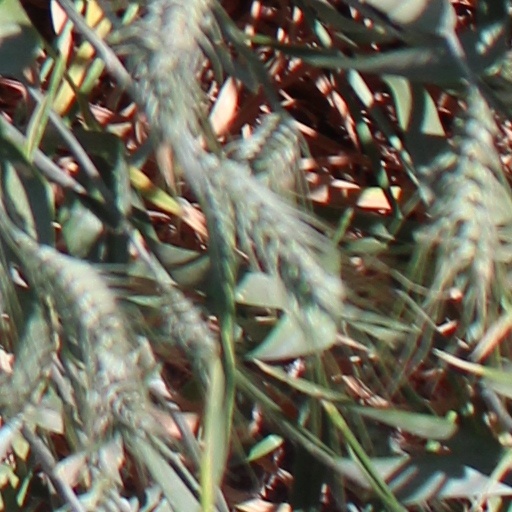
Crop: wheat